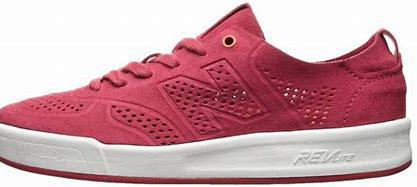
Brand: New
Model: Balance New Balance 300